Pigs in blankets

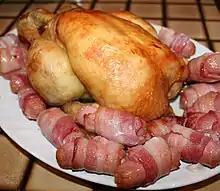
Pigs in blankets surrounding a small roast chicken

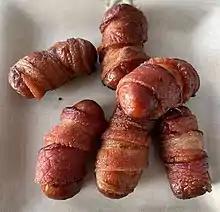
Pigs in blankets

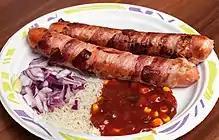
Berner Würstel

Pigs in blankets, kilted sausages or kilted soldiers is a dish served in the United Kingdom and Ireland consisting of small sausages (usually chipolatas) wrapped in bacon. They are a popular and traditional accompaniment to roast turkey in a Christmas dinner and are served as a side dish.